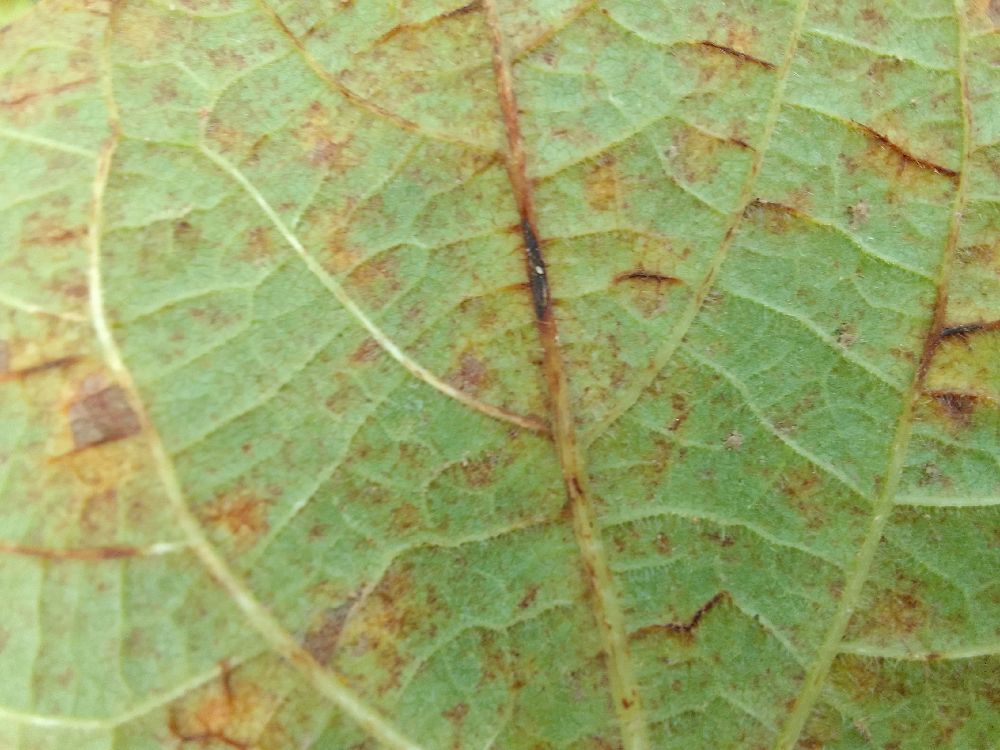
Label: anthracnose